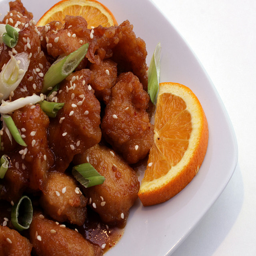
A plate with sesame seed chicken and garnishes.
Orange chicken on a white plate next to an orange wedge.
A plate of food containing breaded meat and oranges.
two slices of orange and some chicken pieces in sauce
A plate of food with chicken and orange slices.